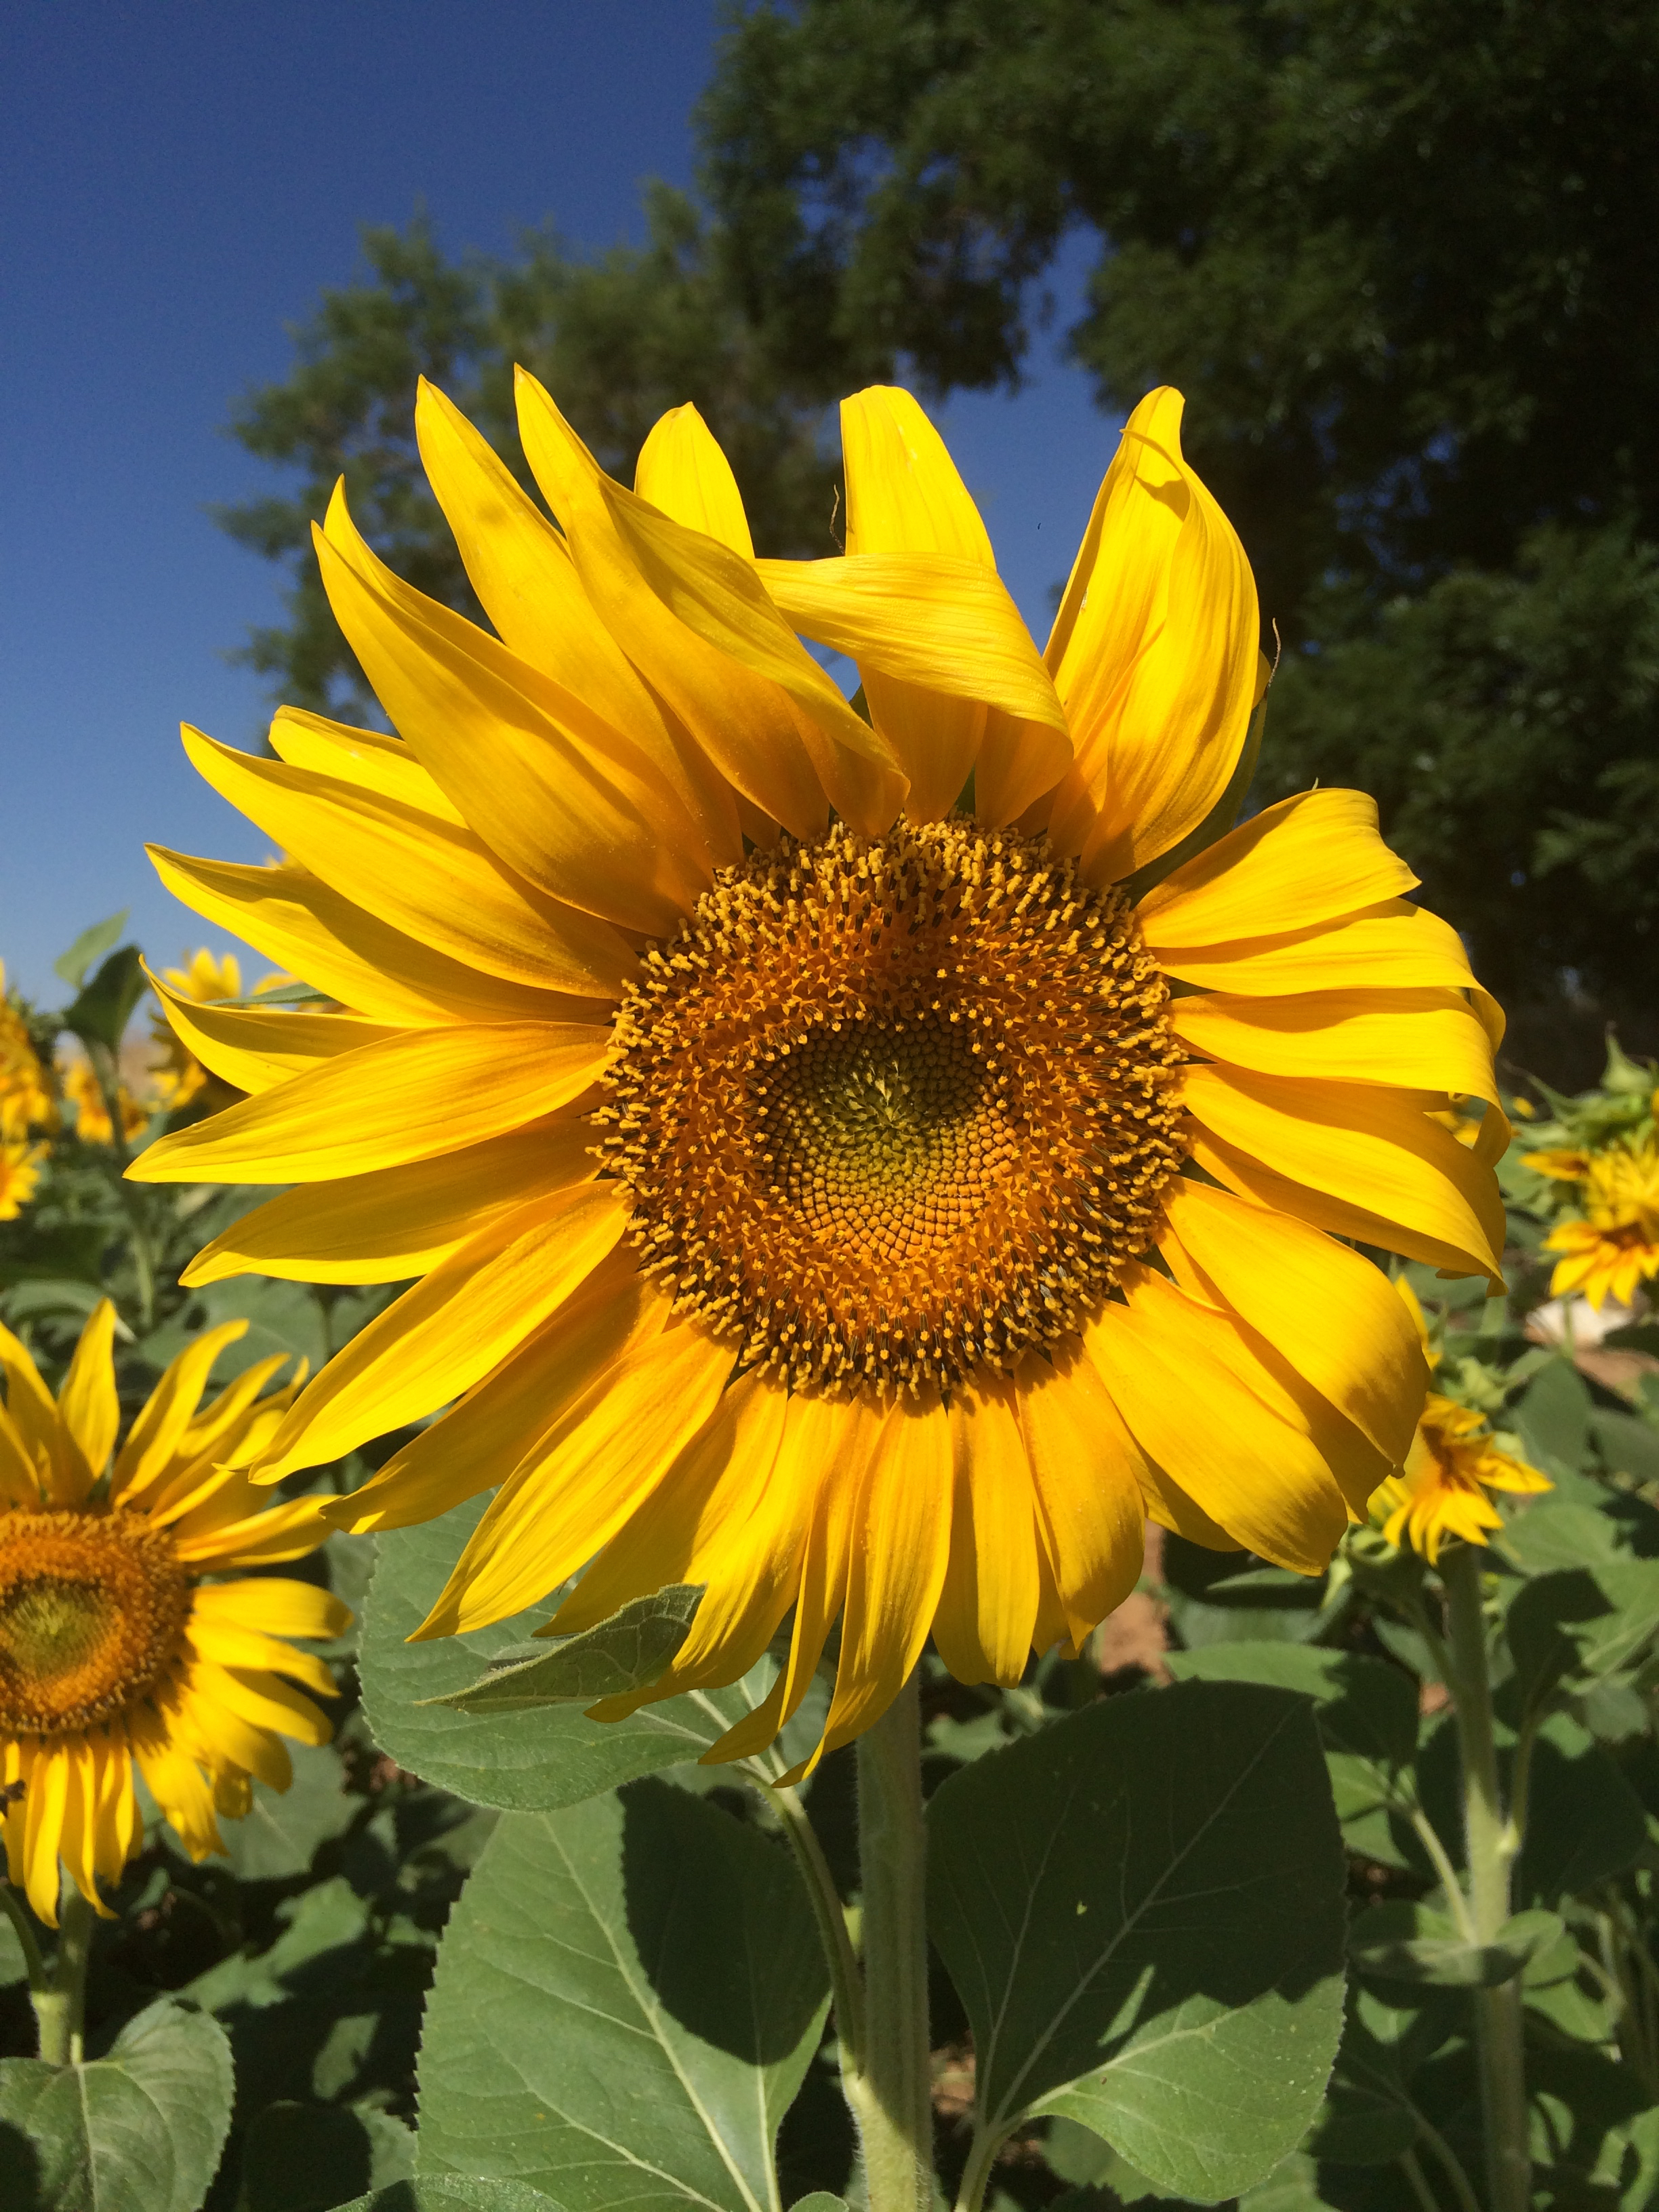
plant, field, flower, petal, botany, yellow, flora, sunflower, flowering plant, daisy family, asterales, sunflower seed, annual plant, land plant